CoreCard Corporation

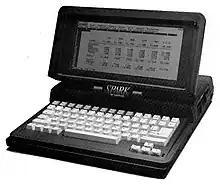
Spark, a laptop by Datavue Corporation released in 1986

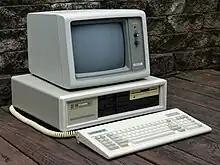
A Princeton Graphic Systems CGA monitor sitting on top of a PC's Limited Turbo PC (the first computer system from Dell)

In 1983, Intelligent Systems purchased Quadram Corporation, a start-up company that manufactured expansion cards for personal computers, for $35 million in stock. Quadram was founded by J. Leland Strange, who stayed with Intelligent Systems, eventually becoming its CEO in 1988. Shortly after the Quadram purchase, it bought out Datavue Corporation, an early designer of portable computers. Intelligent Systems posted $90 million in sales in 1983, and in 1984, the company opened up Prints and Graphics, their marque for printers. Quadram was one of the progenitors of the enhanced EMS standard for DOS memory management, collaborating with Ashton-Tate and AST Research to write the standard, which was published in 1985. In December 1985, the Quadram division bought a stake in Video Seven, a computer graphics technology based in Milpitas, California. A joint venture between Quadram and Video Seven bore the Quad EGA+ and the Vega Card, sold under the Quadram and Video Seven brands respectively; they were both EGA-compatible graphics cards that improved upon standard in a number of ways.